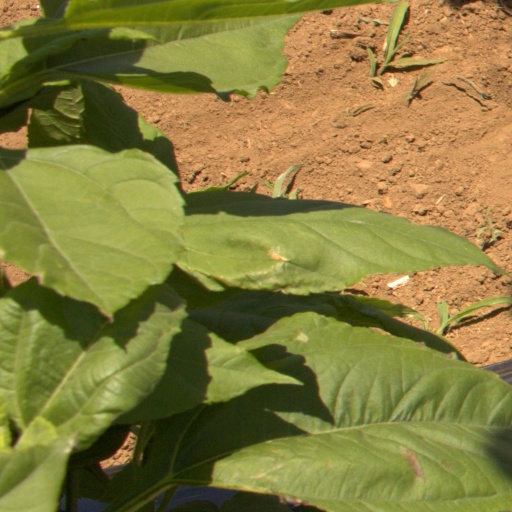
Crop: Jerusalem artichoke